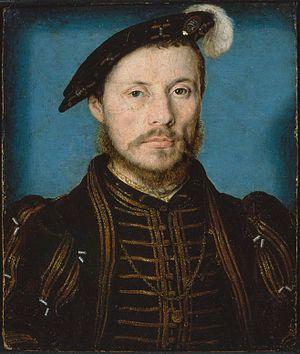
Anne de Montmorency est un tableau sur huile sur bois réalisé par Corneille de Lyon, qui représente le portrait d'Anne de Montmorency, conseiller du roi François Iᵉʳ, avant d'être grand maître de France et connétable de France. Le tableau semble daté d'entre 1533 et 1536. Le tableau mesure 16,4 cm de haut sur 13,3 cm de large. Le fond est vert. Il est conservé dans le Musée des beaux-arts de Boston, qui l'acquiert en 1924.
Le château de Châteaubriant est un château fort médiéval fortement remanié à la Renaissance, situé à Châteaubriant dans le département français de la Loire-Atlantique en région Pays de la Loire
Corneille de Lyon ou Corneille de la Haye est un peintre royal de portrait franco-hollandais du XVIᵉ siècle.
Anne de Montmorency, né à Chantilly le 15 mars 1493 et mort à Paris le 12 novembre 1567, est duc et pair de France, maréchal puis grand maître de France, baron des Baux et connétable et émule de Bayard. Cet homme extrêmement puissant, qui a symbolisé la Renaissance française, fut un ami intime des rois François Iᵉʳ et Henri II.